Priestess of Hathor

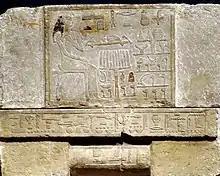
Hetpet priestess of Hathor, old kingdom , 5th dynasty

The priestesses of Hathor were called hm ntr hthr, one of the most common title for women in the Old up to the early Middle Kingdom. But after the Middle Kingdom of Egypt, the title was often irregularly awarded only to the women of the royal family, typically princesses. This includes the daughter of Ramesses II. At one time their names were completely erased from history. It seems that the title in the Old and Middle Kingdom did not actually refer to a proper cult of Hathor, but rather announced the role as female musician in any temple cult. Hathor was the goddess of music and making music was serving Hathor. In the New Kingdom the title priestesses of Hathor became very rare, as the title "chantress" became common and replaced it as title for a female musician in a temple cult.